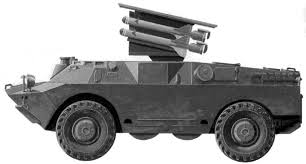
Label: BRDM